Frontoparietal network

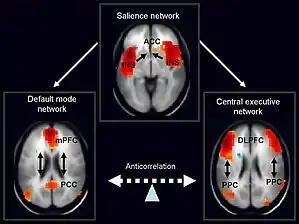
The salience network is theorised to mediate switching between the default mode network and frontoparietal network (central executive network).

The frontoparietal network (FPN), generally also known as the central executive network (CEN) or, more specifically, the lateral frontoparietal network (L-FPN) (see Nomenclature), is a large-scale brain network primarily composed of the dorsolateral prefrontal cortex and posterior parietal cortex, around the intraparietal sulcus. It is involved in sustained attention, complex problem-solving and working memory.